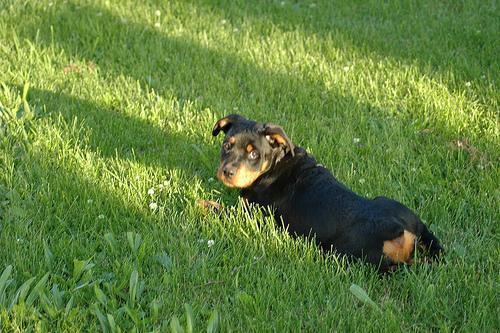
Rottweiler